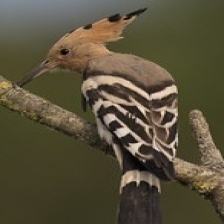
Species: HOOPOES
Scientific name: UPUPIDAE